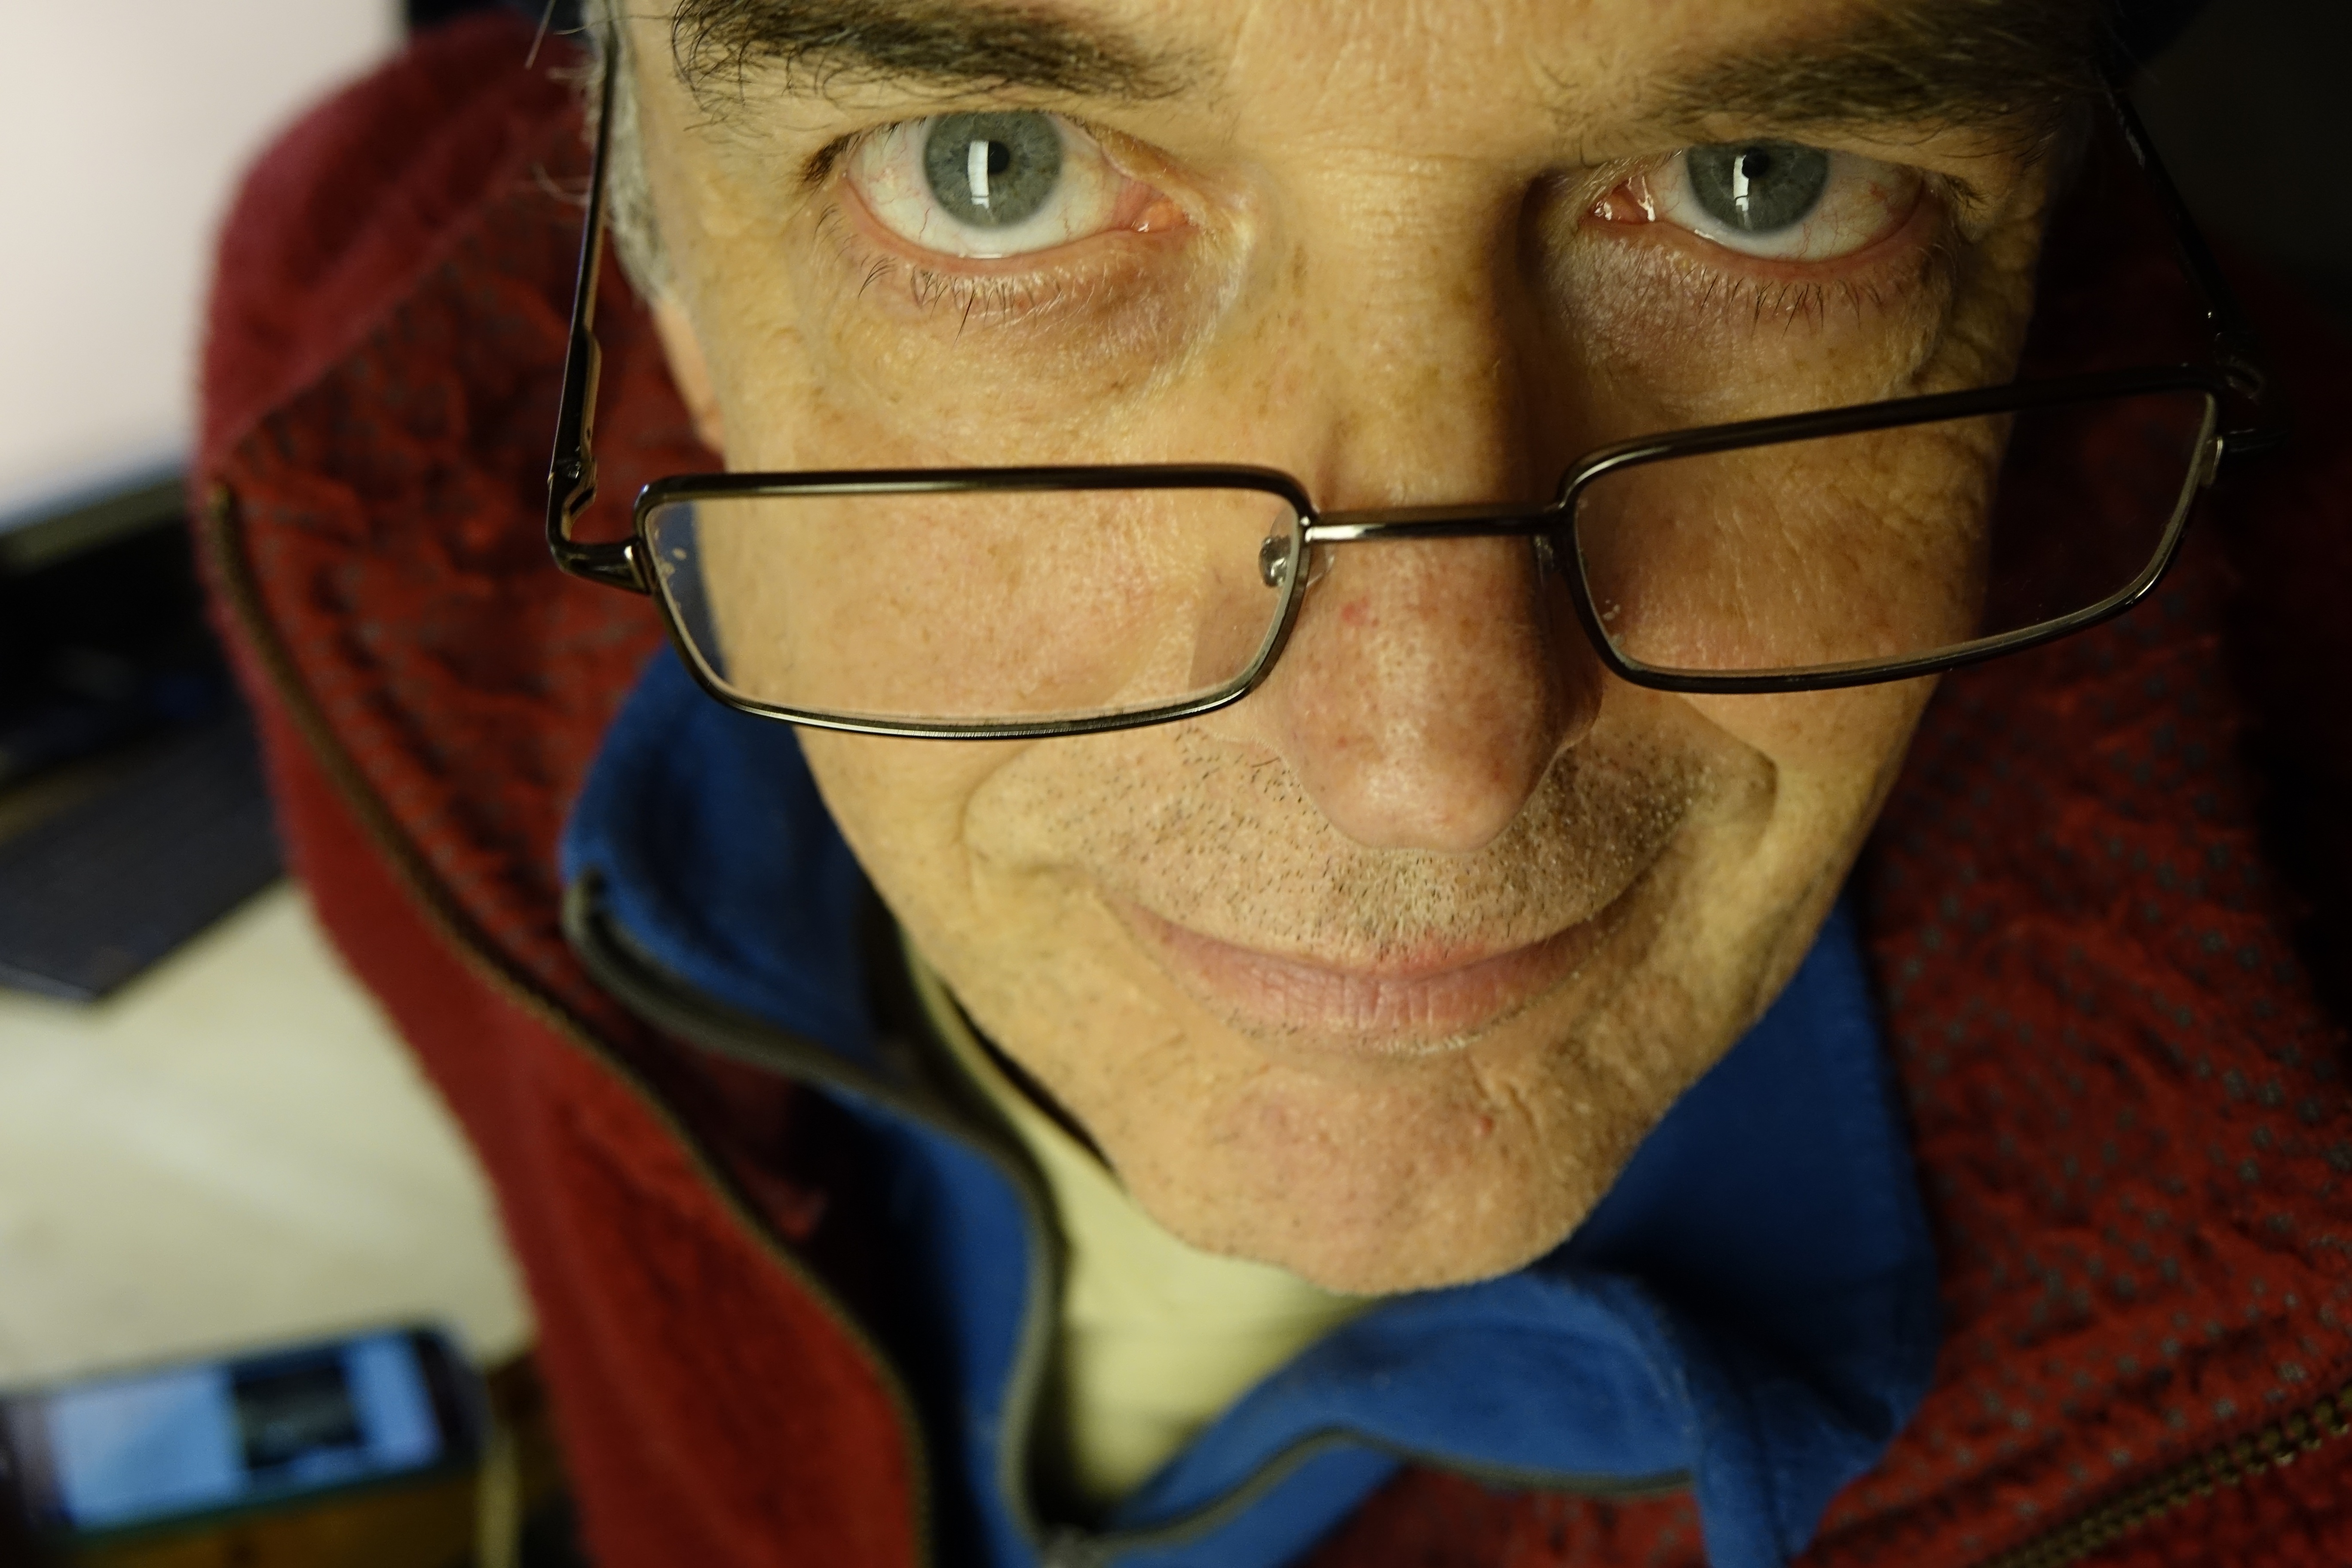
man, person, male, portrait, human, close, face, nose, glasses, head, senior, cheeky, organ, seniors, mischievous, high looking, vision care